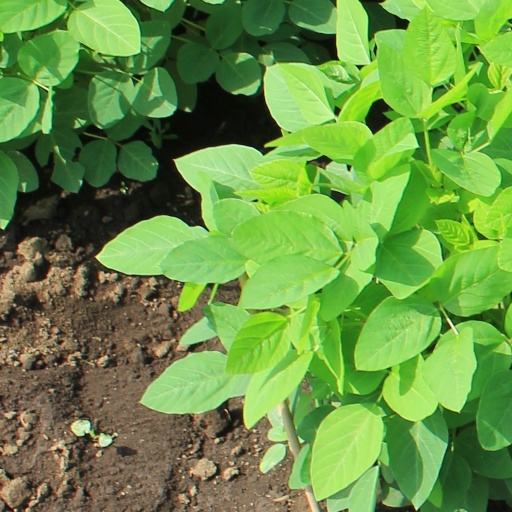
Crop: soybean